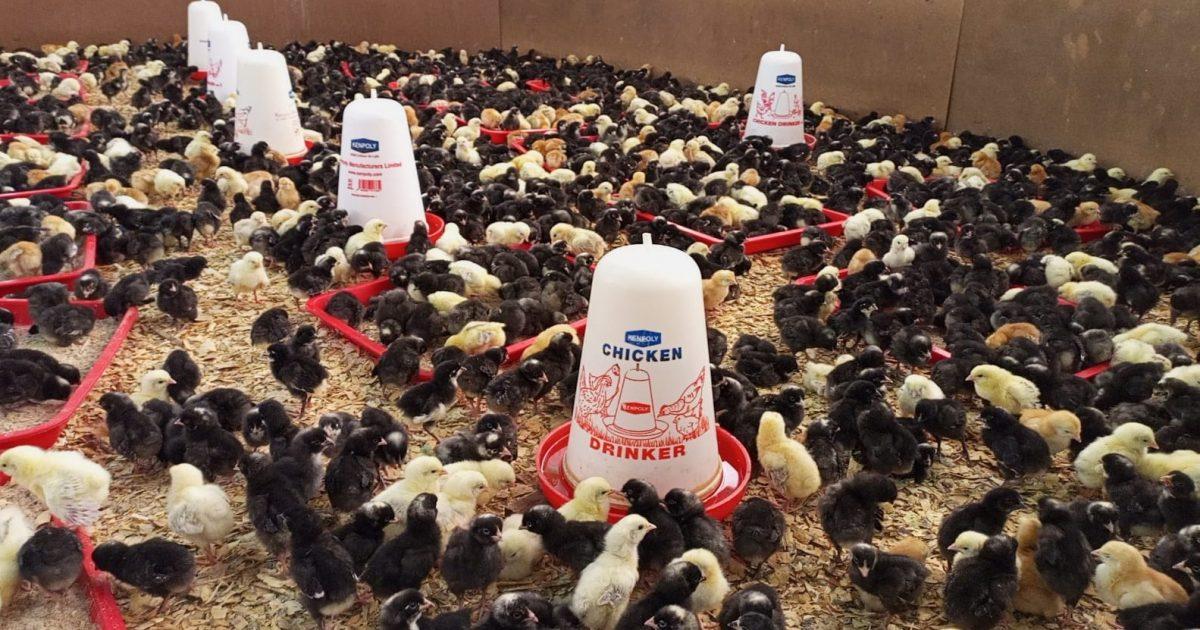
Eneo la ufugaji wa vifaranga vya kuku, vifaranga vya rangi mbalimbali kuna rangi nyeusi, nyeupe; hapa vifaranga ni wenye ubora na wenye afya njema.